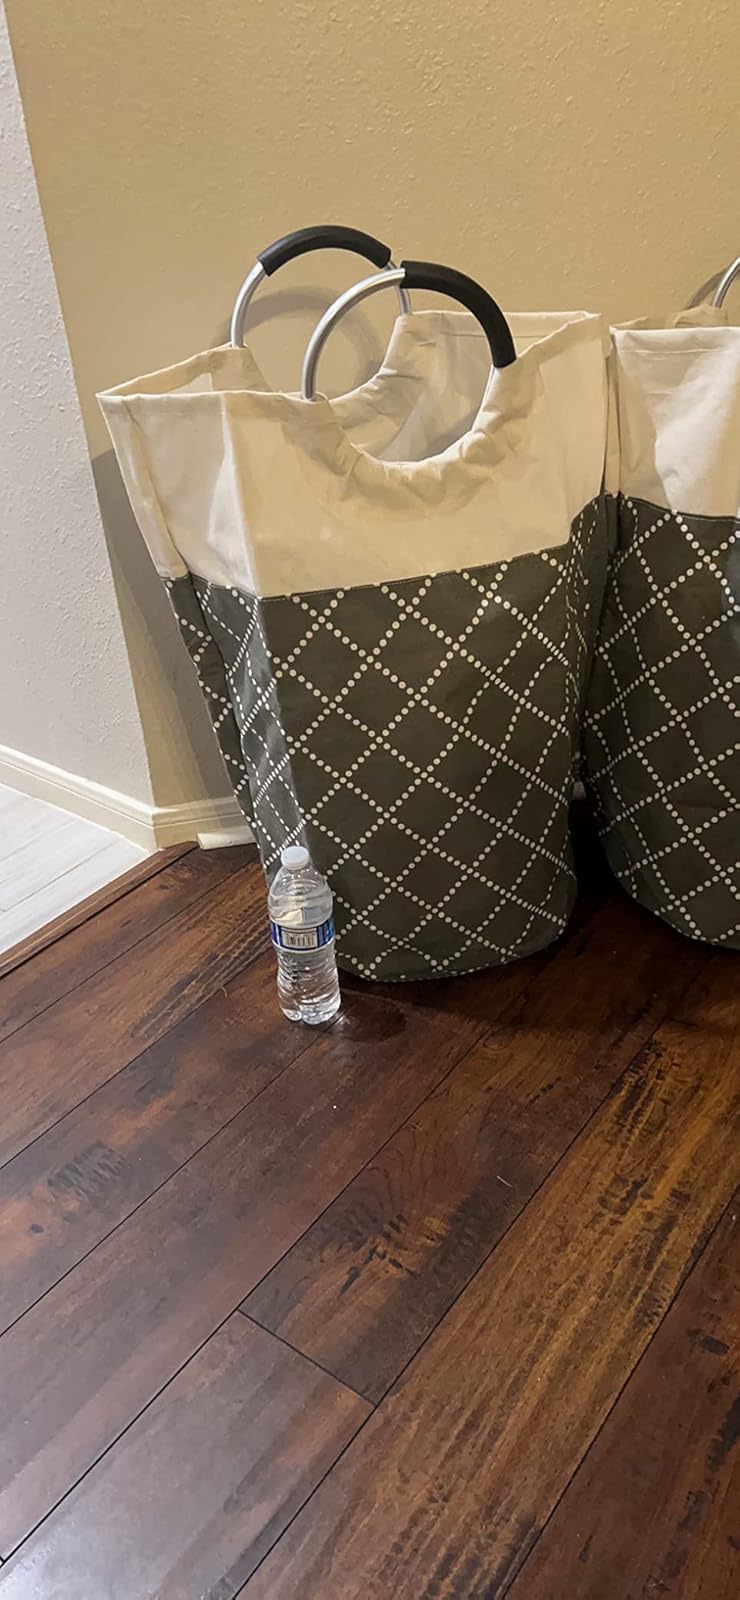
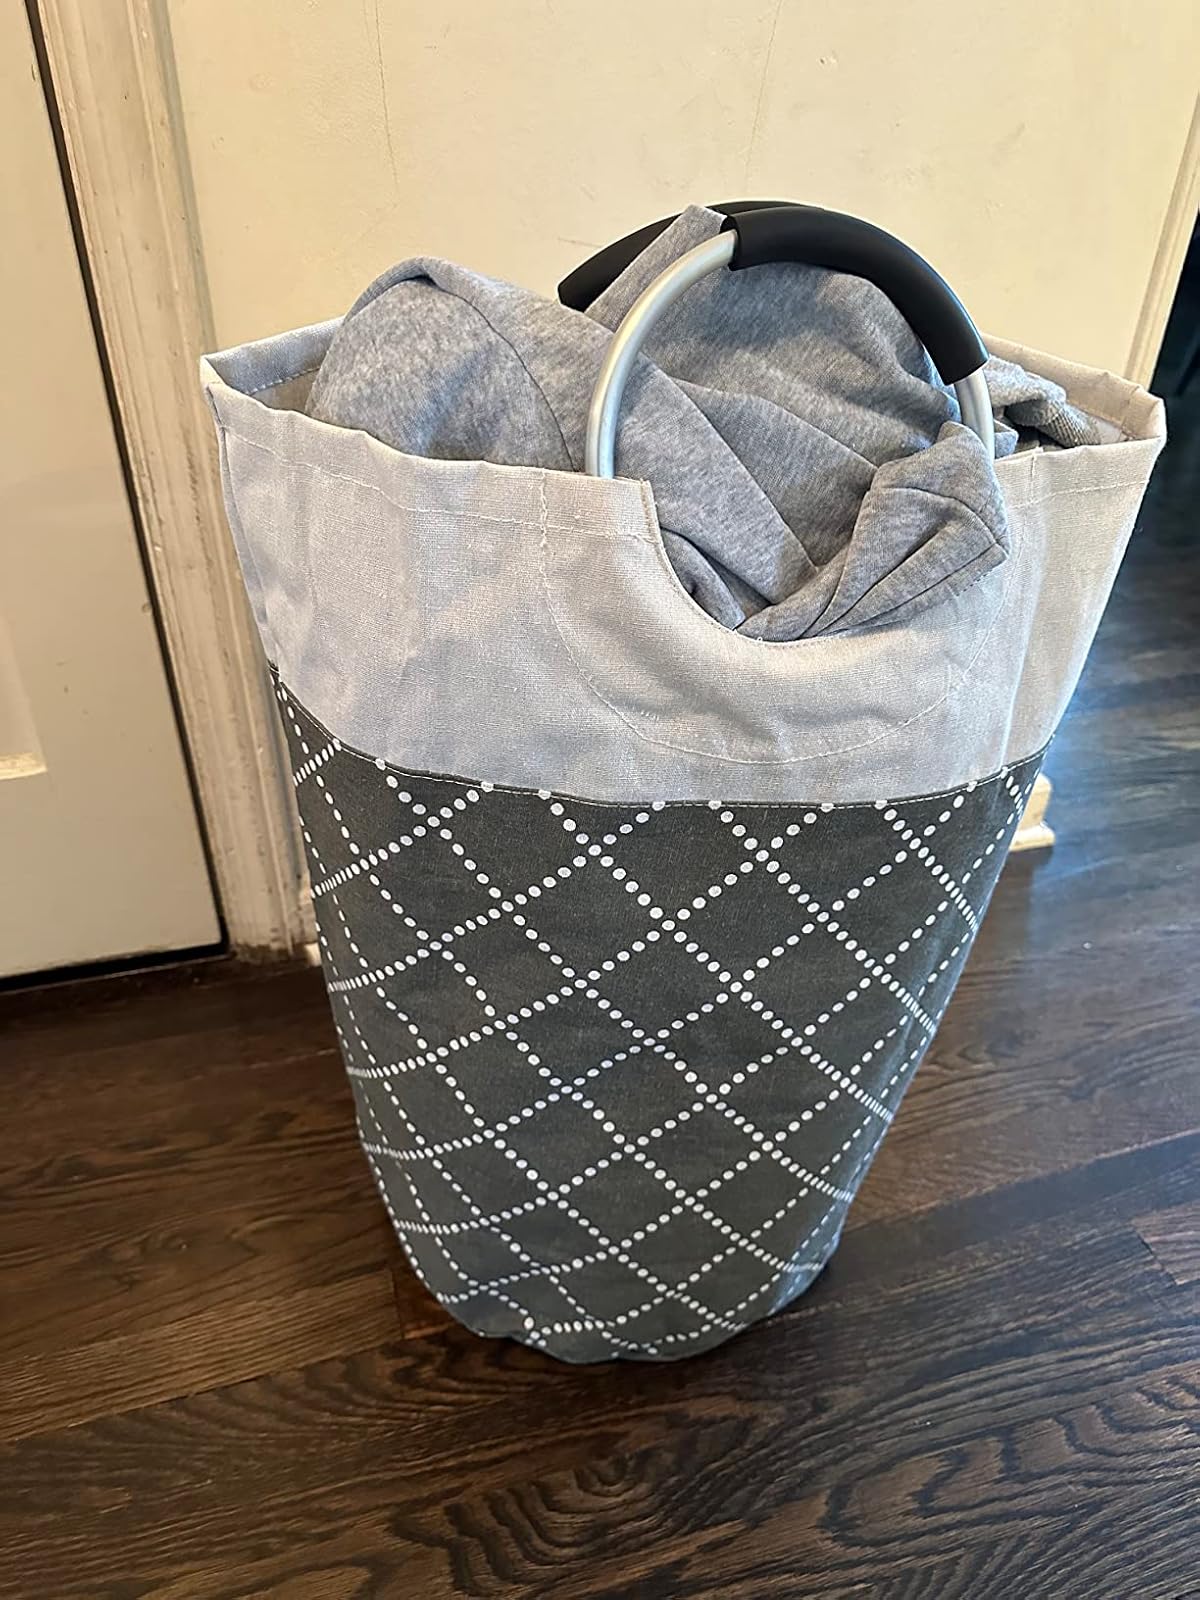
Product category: items_hamper
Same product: yes